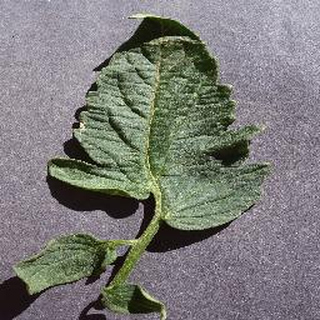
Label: healthy_tomato